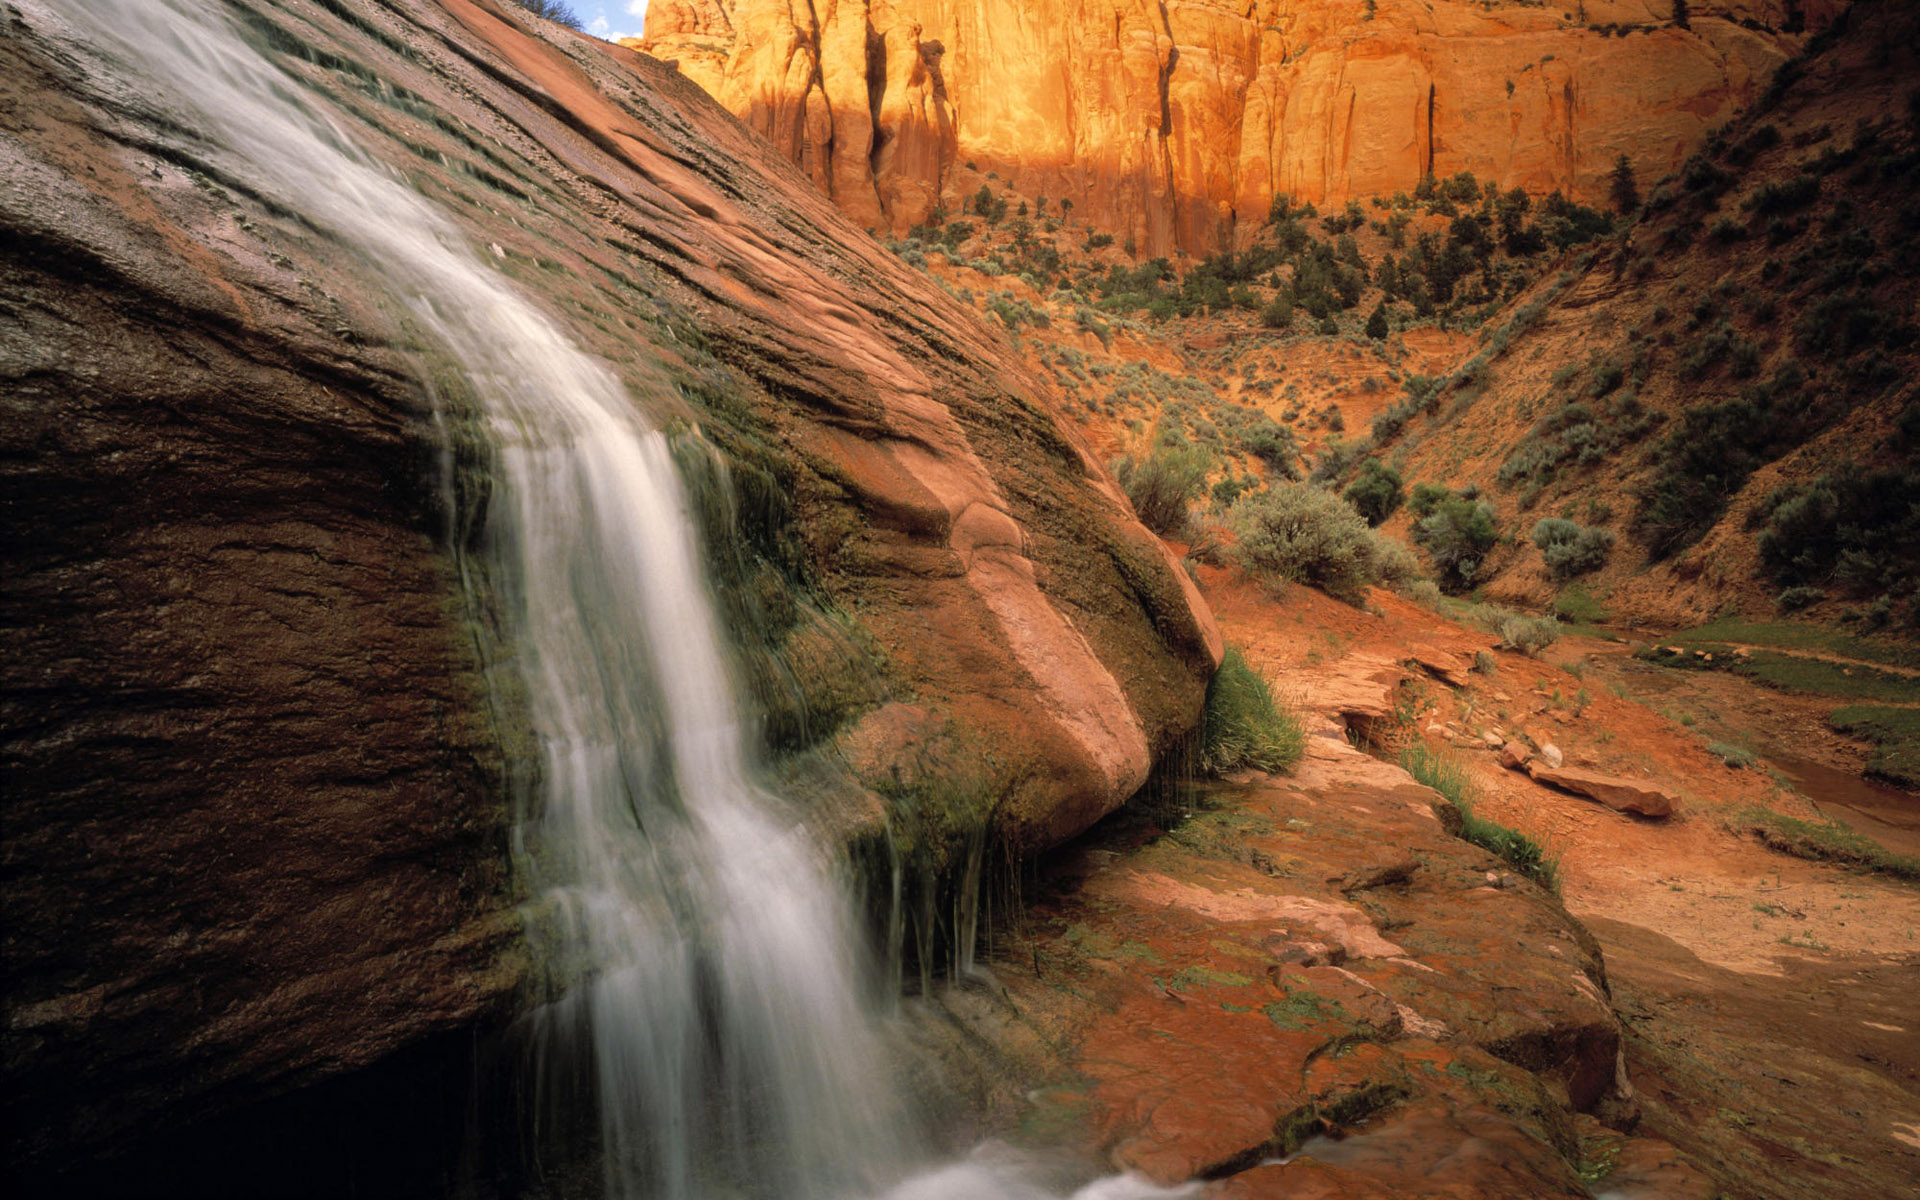
natural, waterfall, body of water, nature, natural landscape, water resources, water, narrows, formation, watercourse, canyon, stream, rock, geology, water feature, ravine, state park, national park, wadi, landscape, chute, river